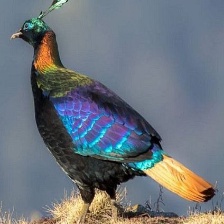
Species: HIMALAYAN MONAL
Scientific name: LOPHOPHORUS IMPEJANUS